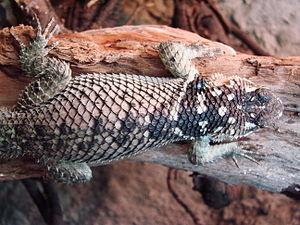
Sceloporus cyanogenys est une espèce de sauriens de la famille des Phrynosomatidae.